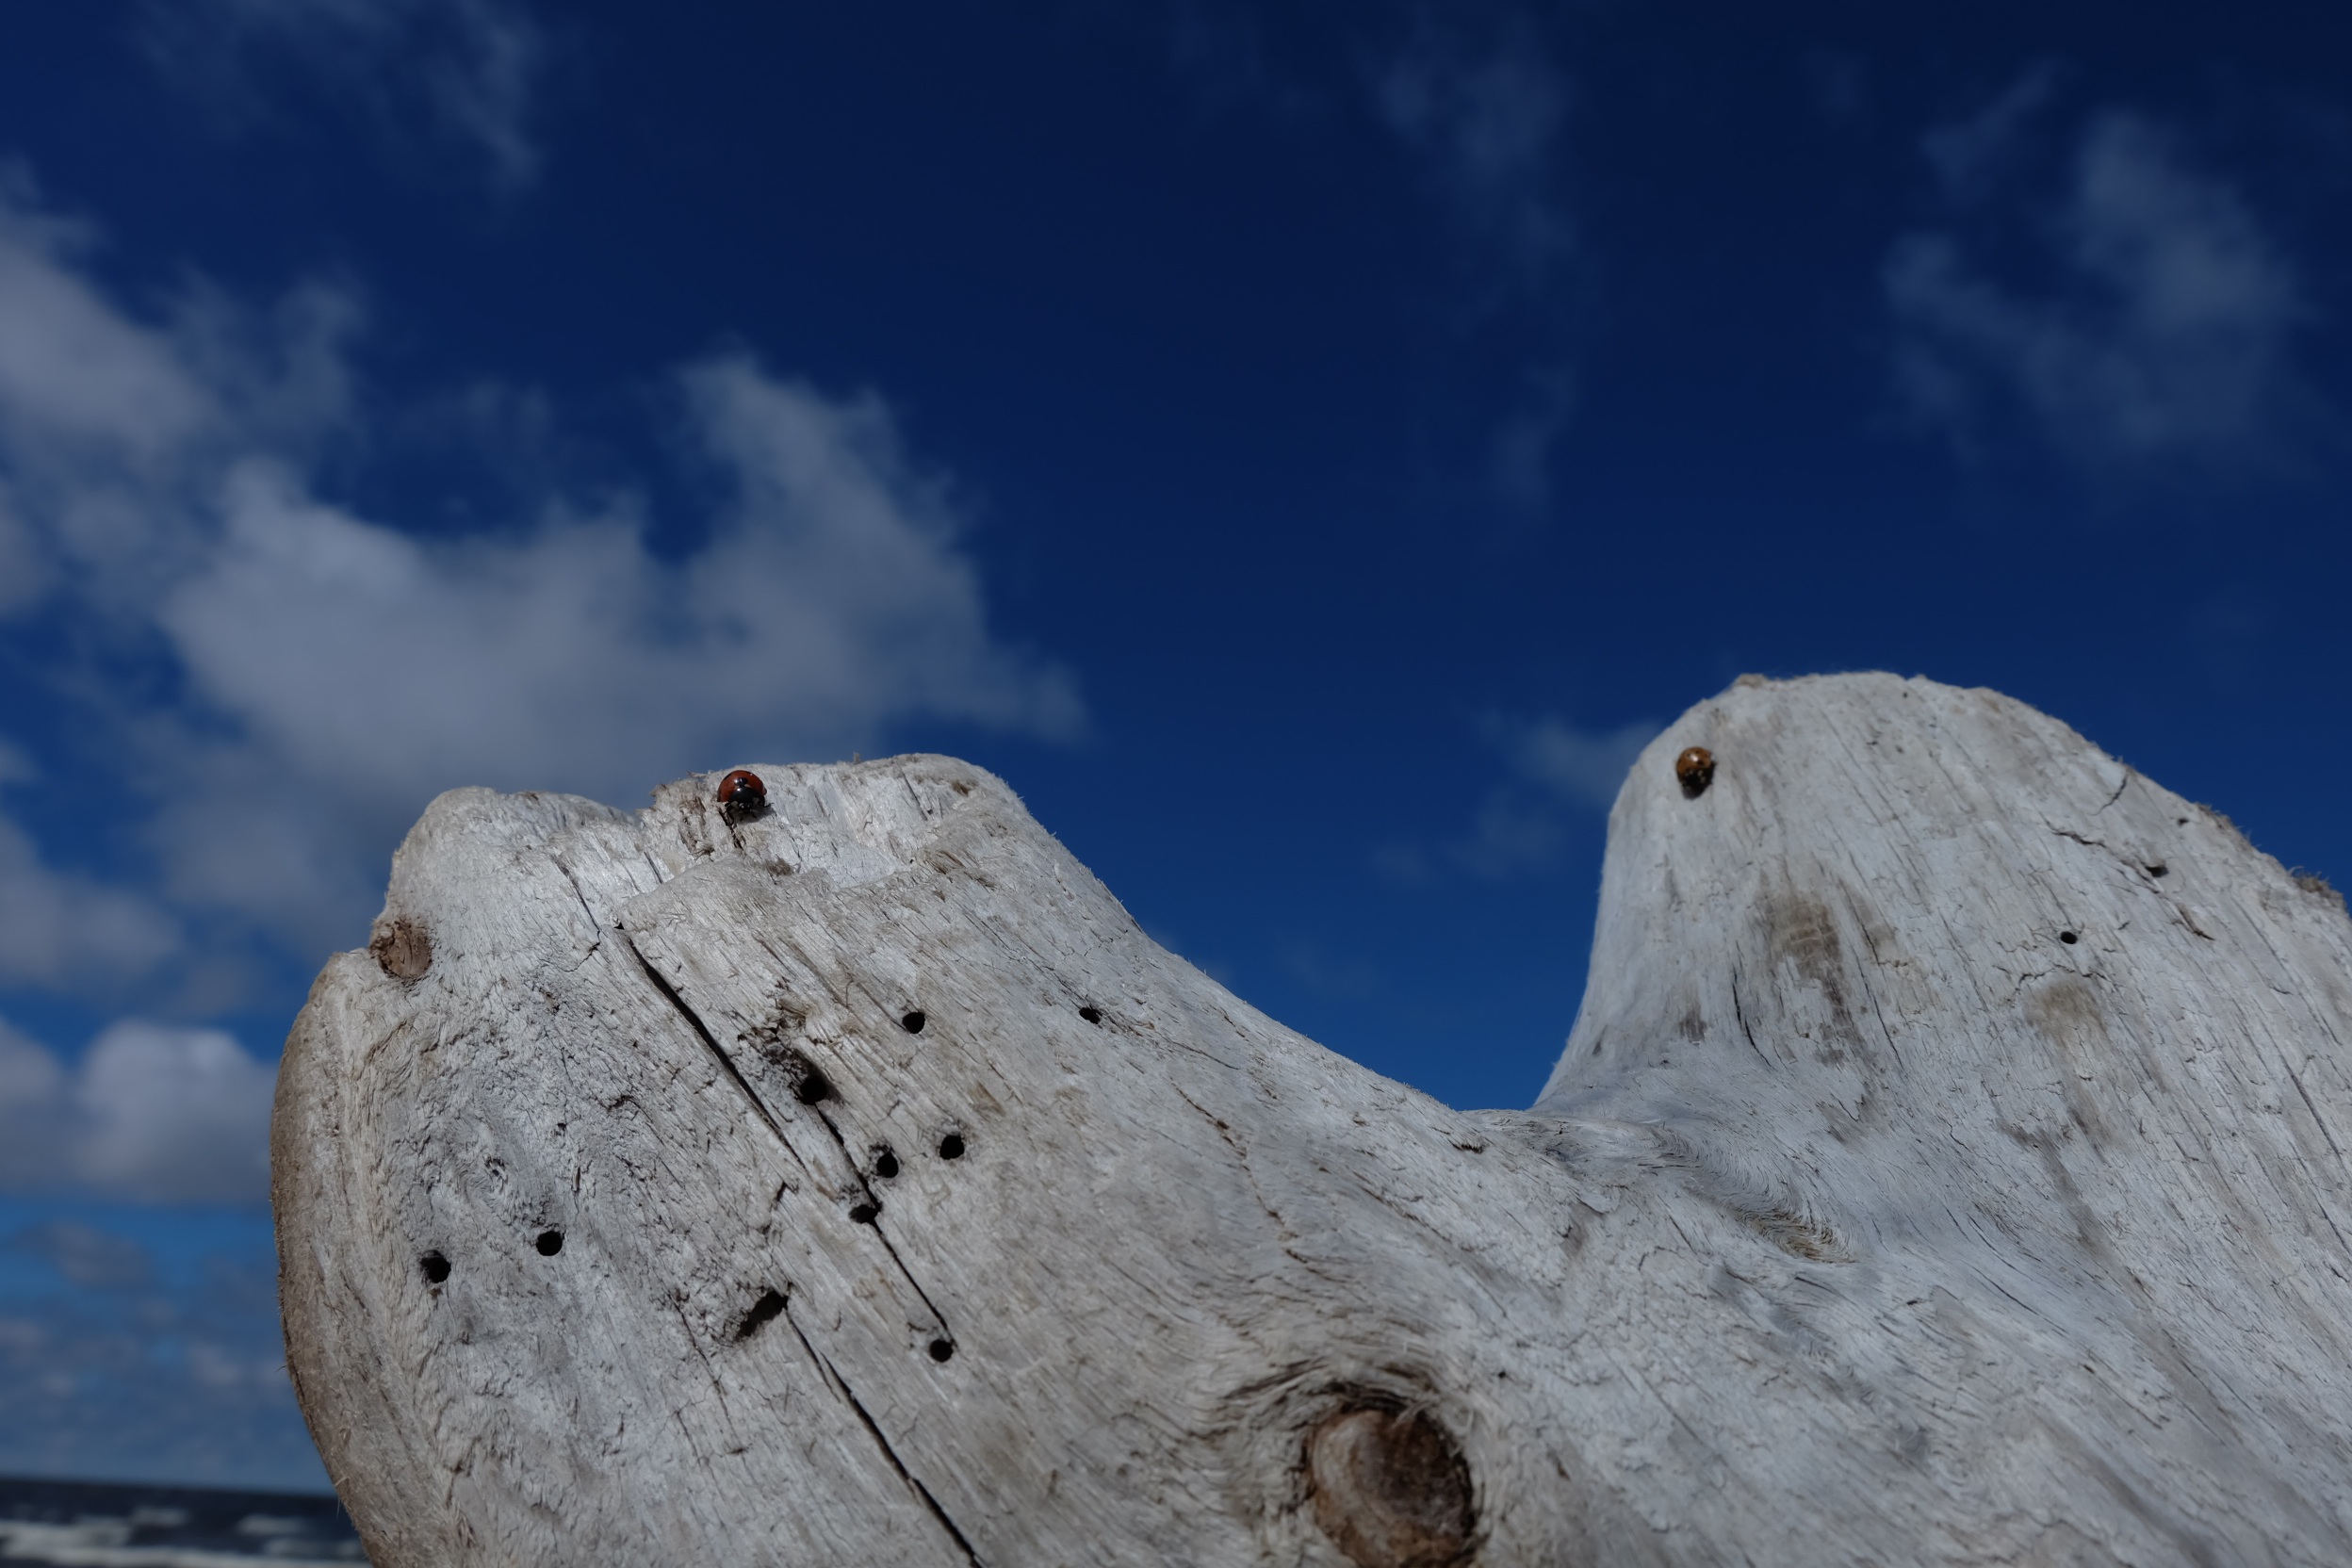
beach, driftwood, sea, coast, tree, nature, sand, rock, ocean, mountain, snow, cloud, sky, wood, wave, blue, terrain, moon